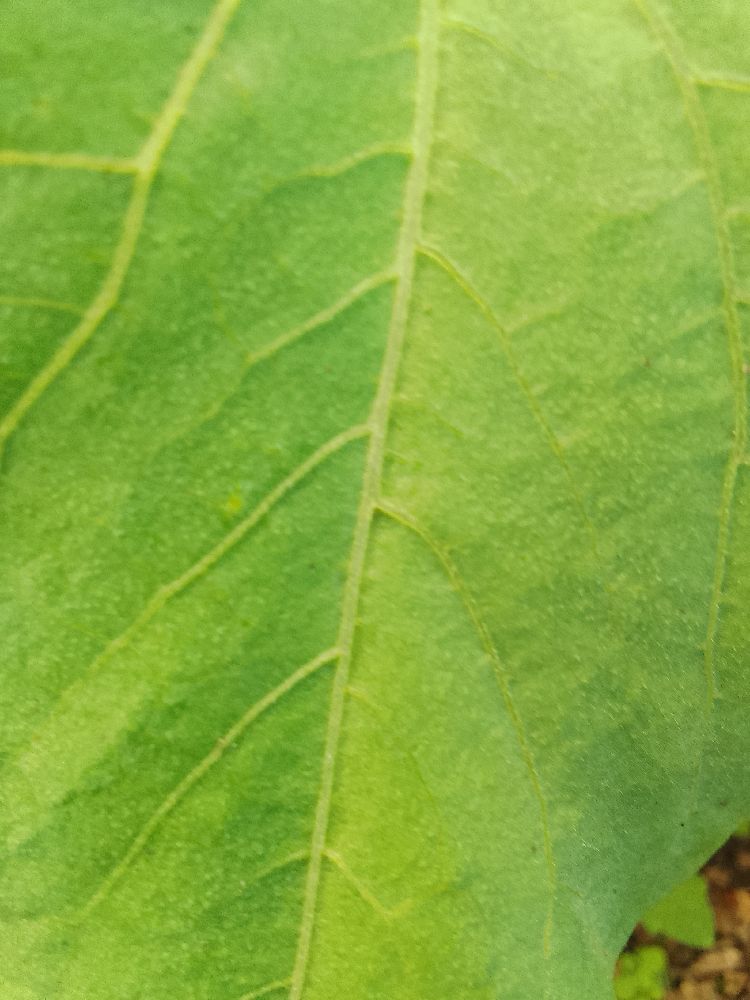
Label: healthy